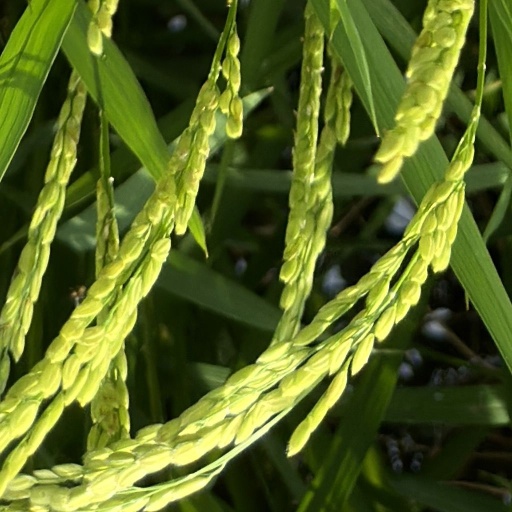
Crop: rice